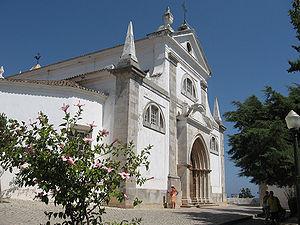
Cet article recense les monuments nationaux du district de Faro, au Portugal.
L'église de Santa Maria do Castelo est une église située dans la municipalité de Tavira, elle-même localisée dans la région de l'Algarve, au Portugal. L'édifice date du XIIIᵉ siècle et aurait été construit sur les fondations d'une ancienne mosquée.
Francesco Saverio Fabri, connu au Portugal sous le nom Francisco Xavier Fabri est un architecte italien de la fin du XVIIIᵉ et du début du XIXᵉ siècle.